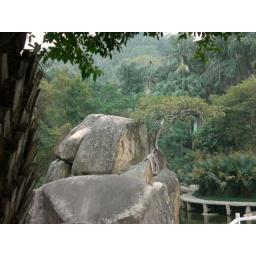
tree in rock